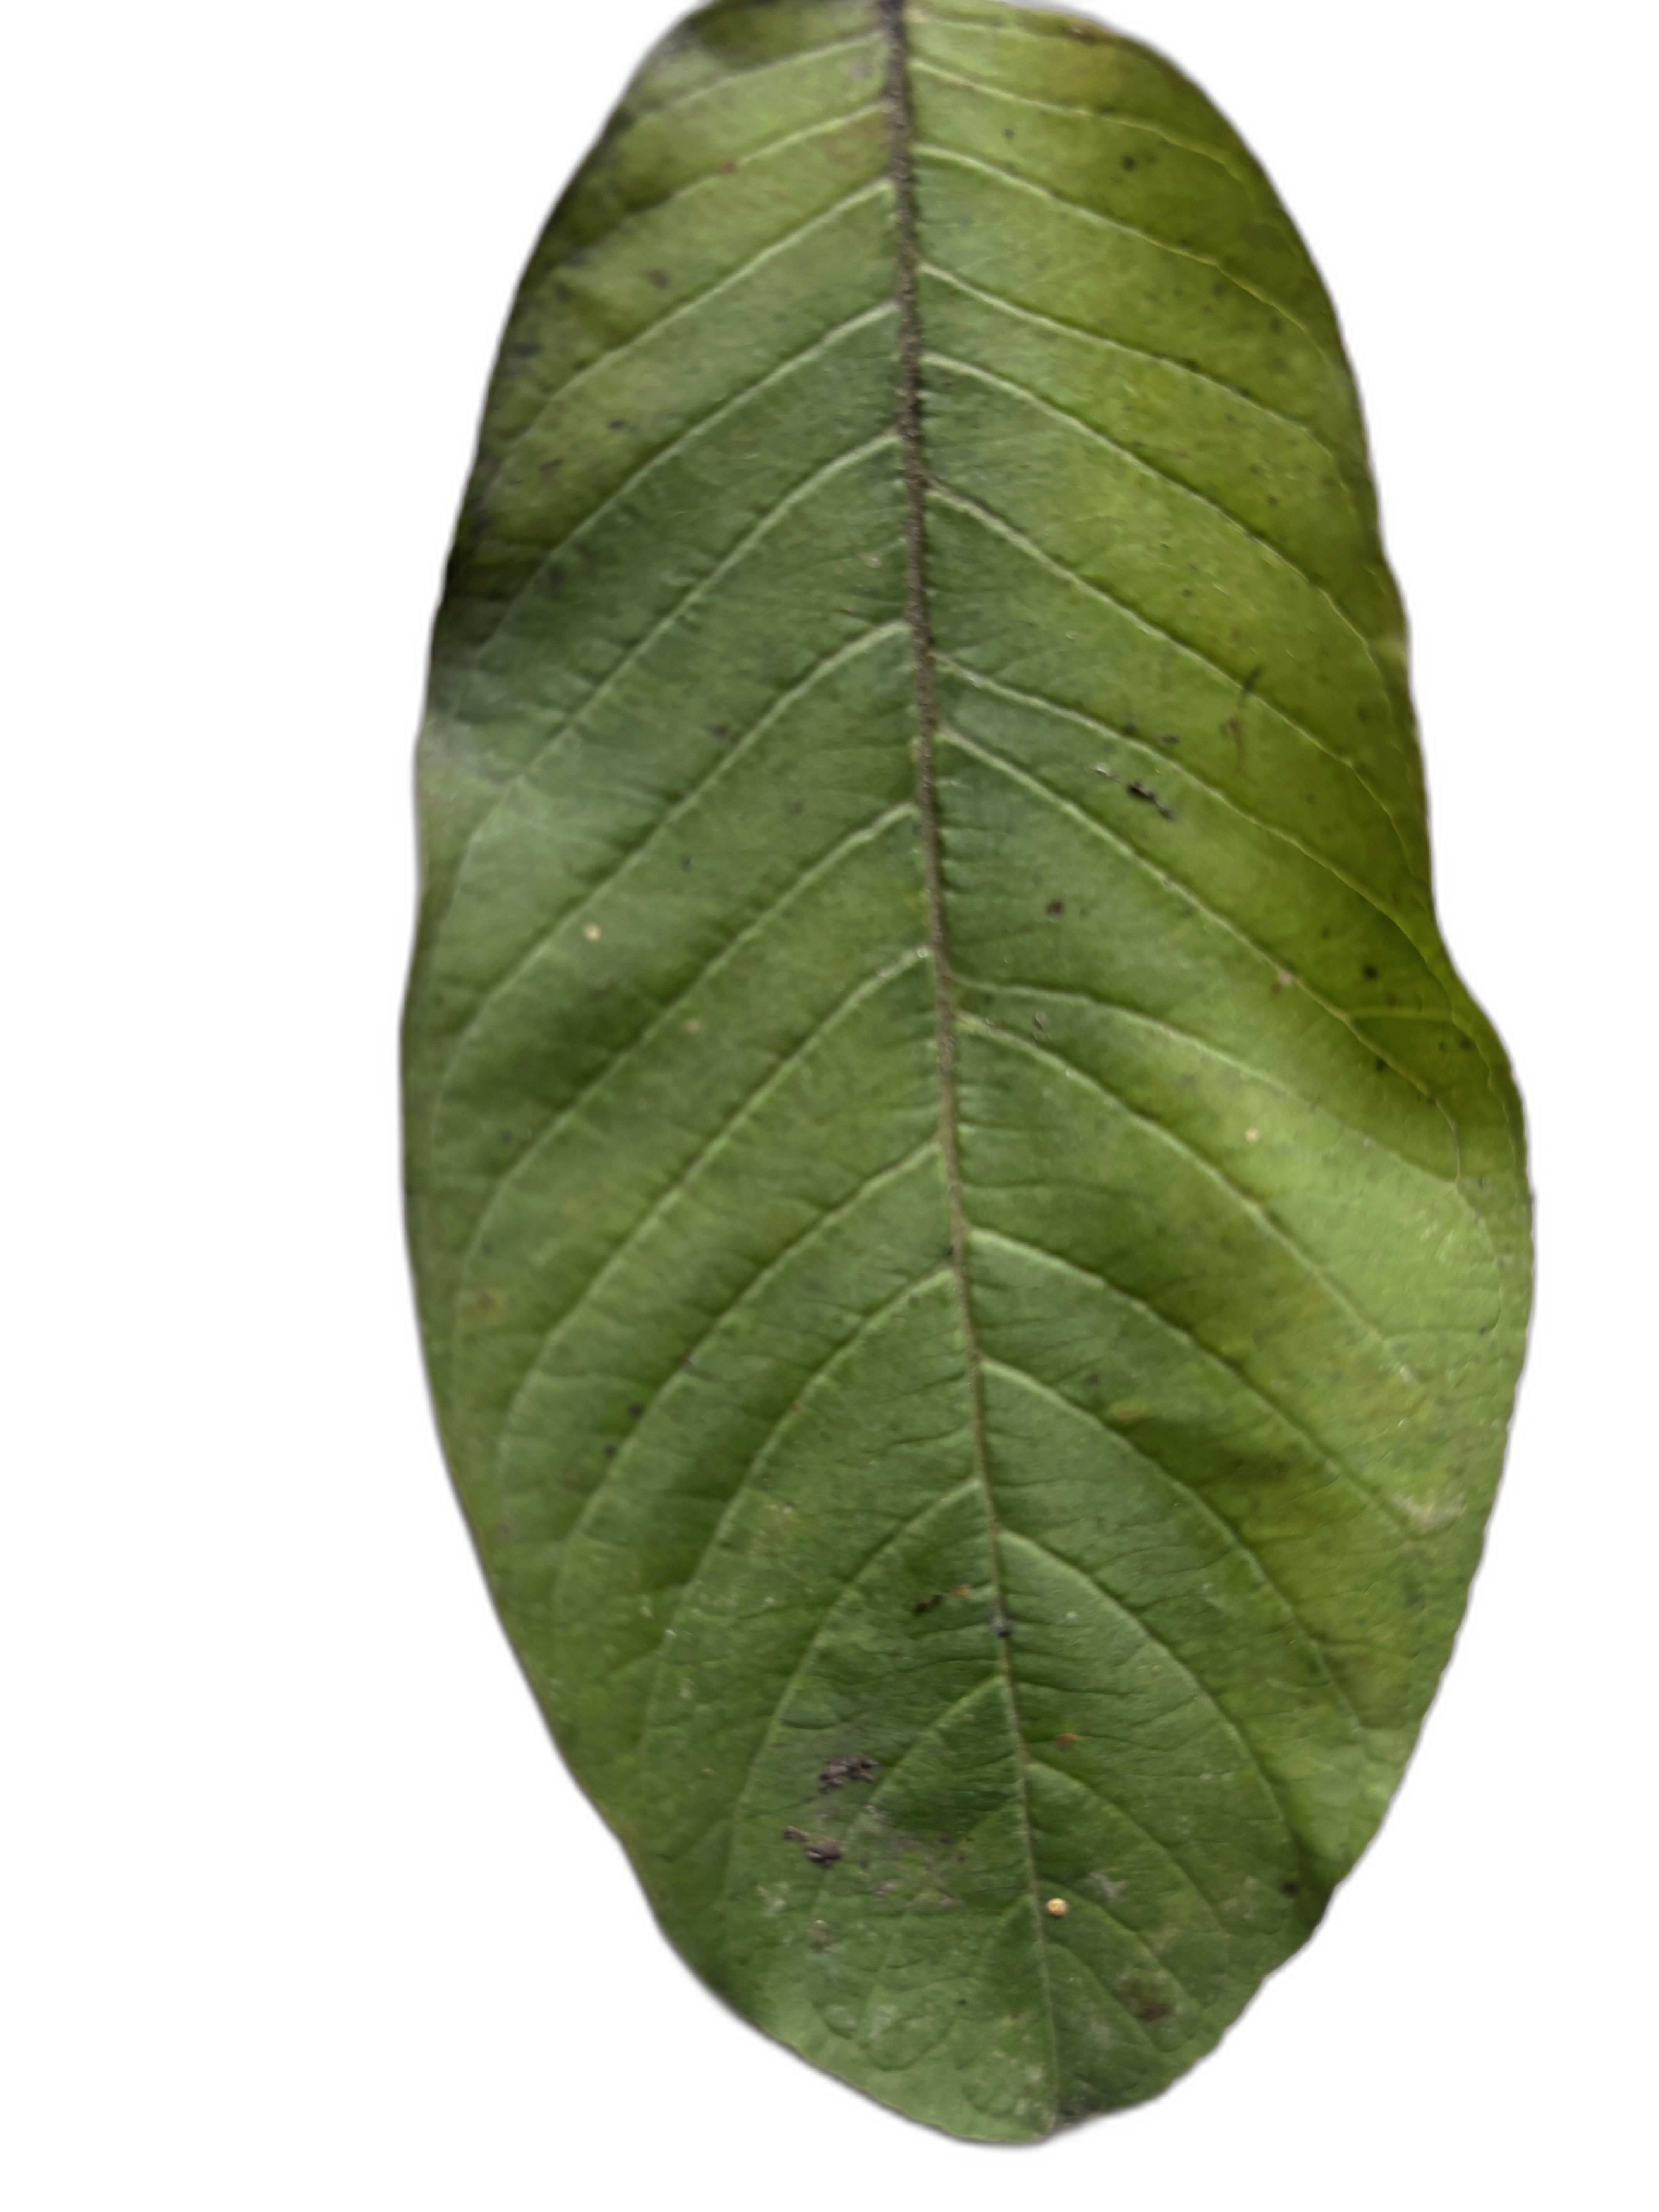
Plant part: leaf
Disease: Healthy